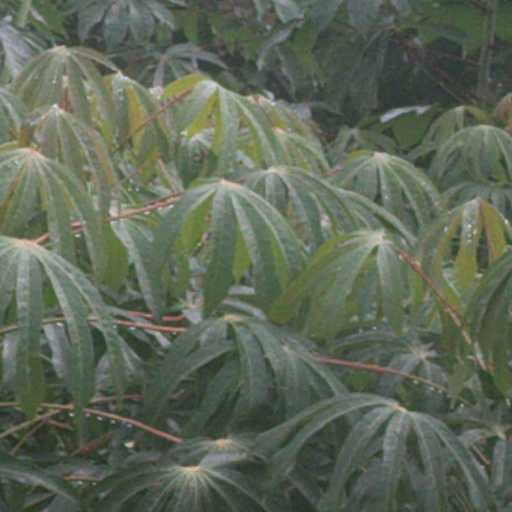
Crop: cassava